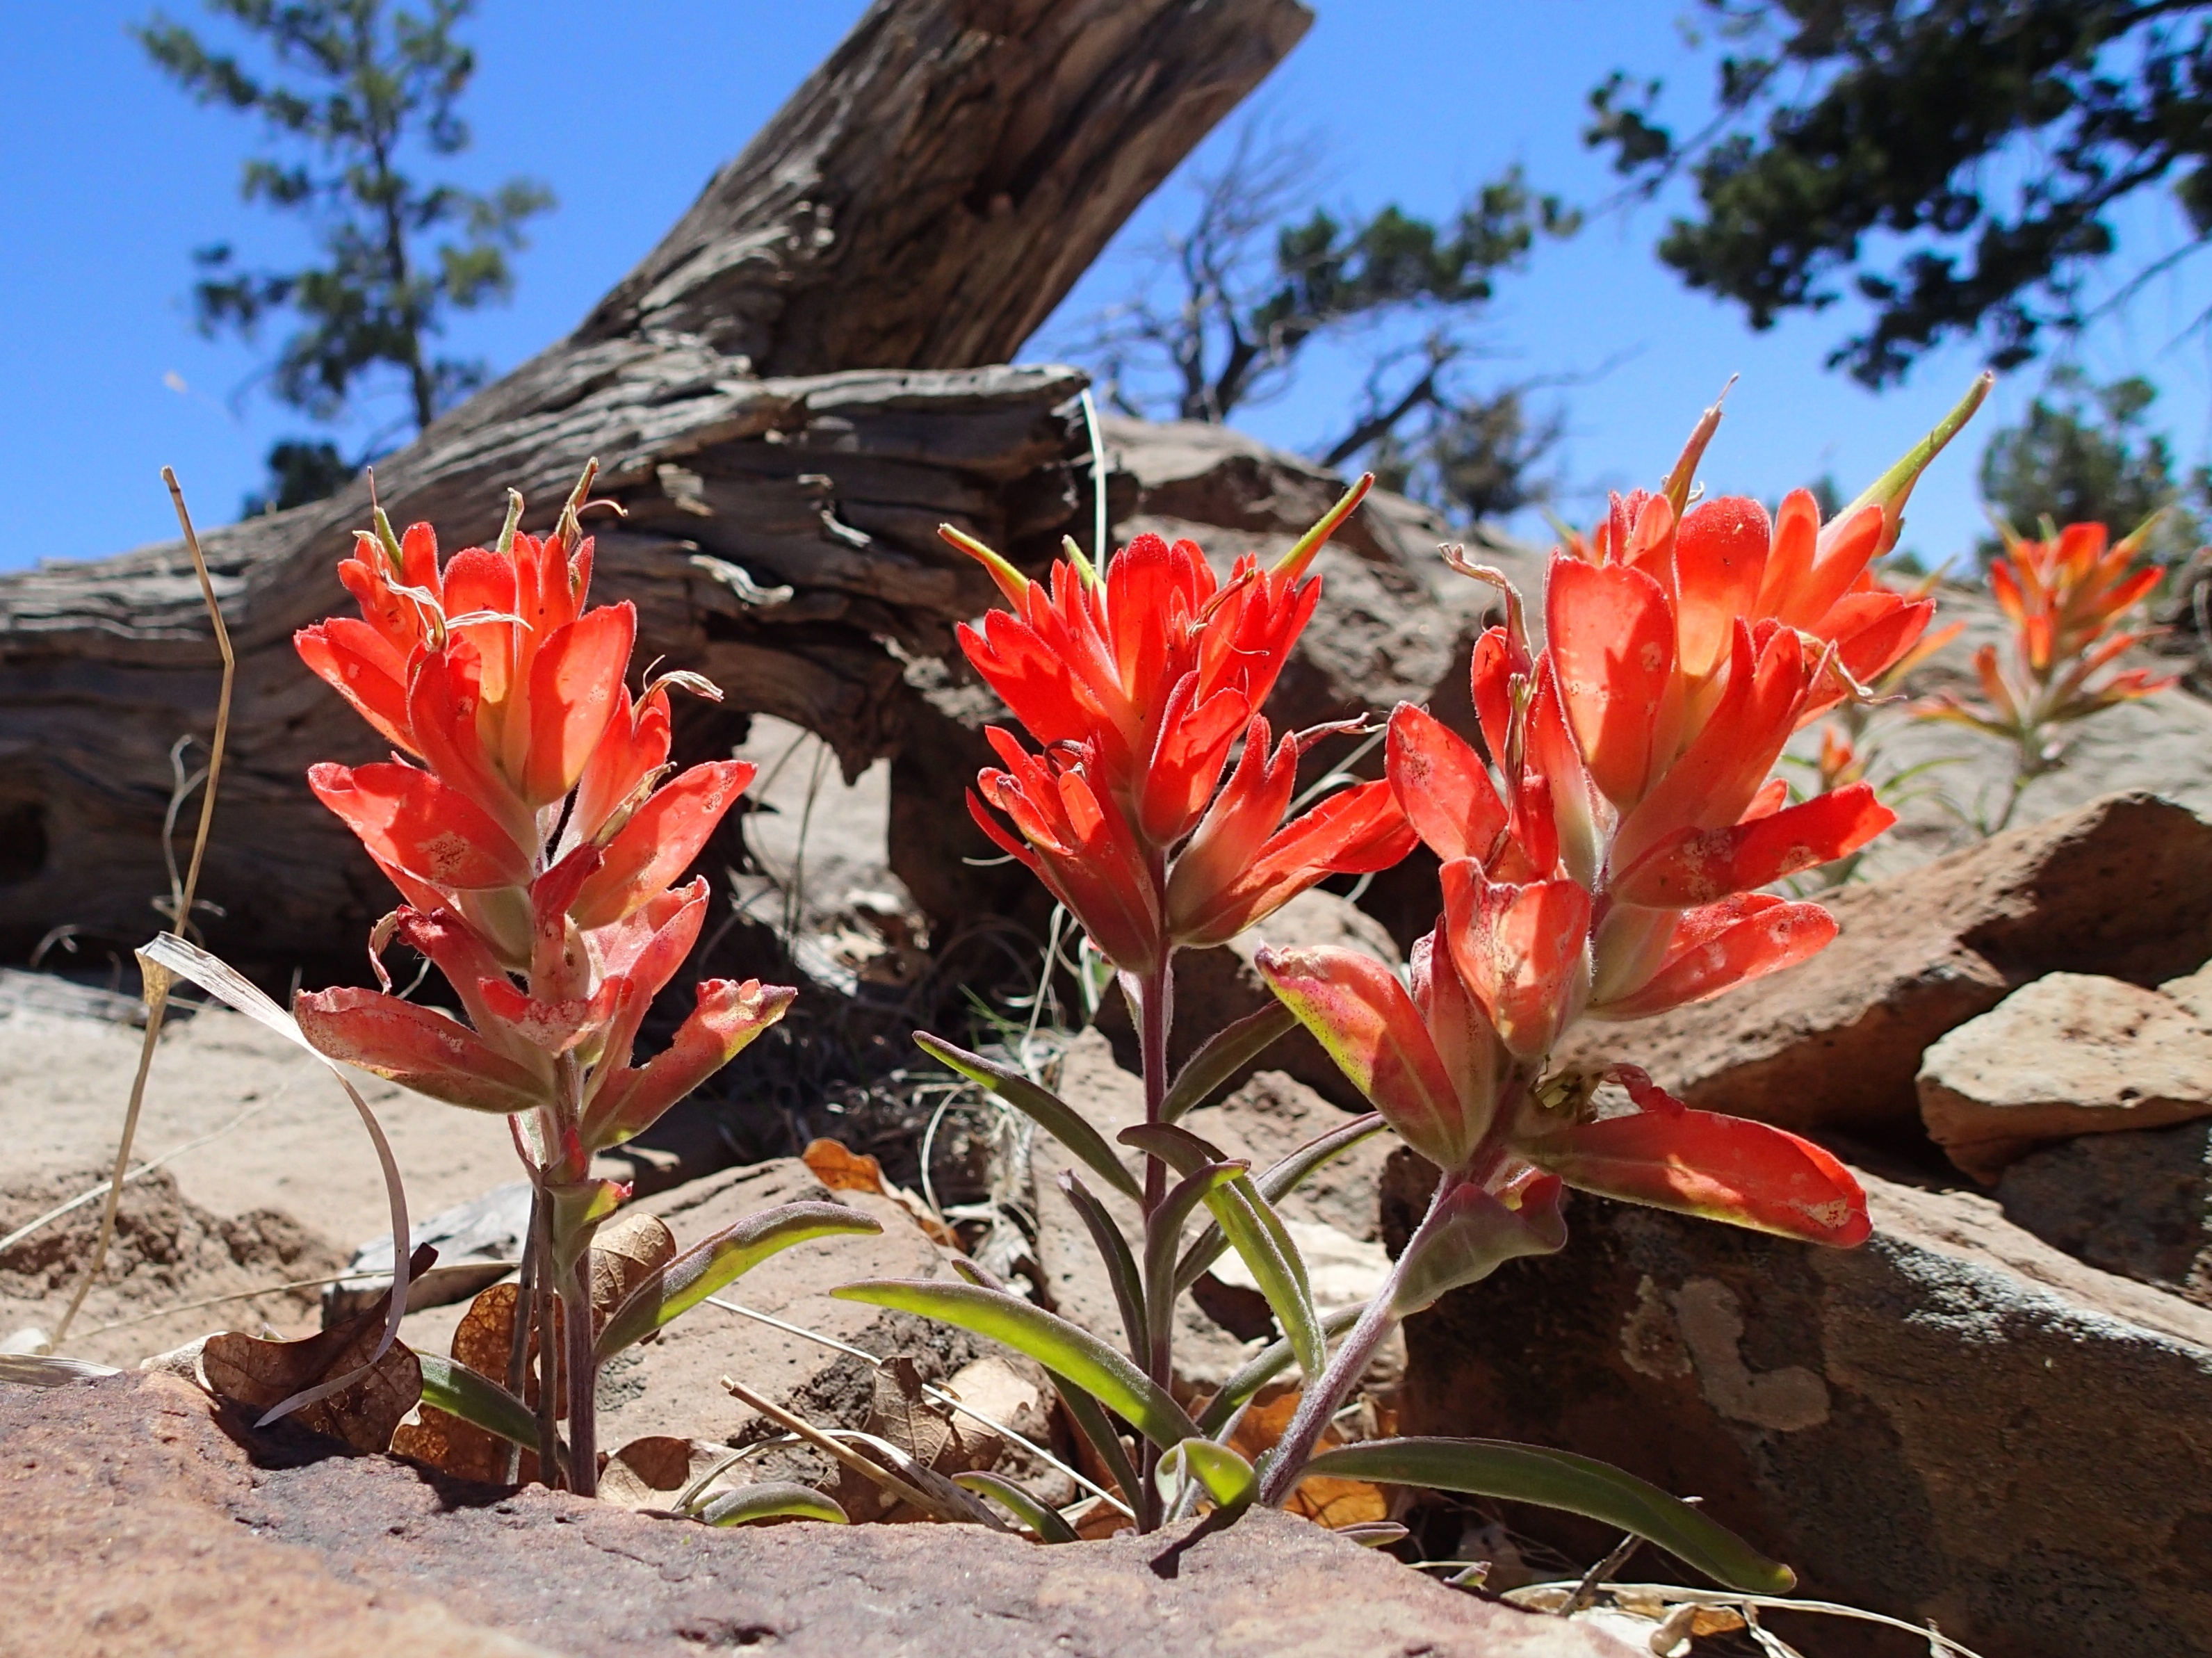
plant, leaf, flower, autumn, botany, flora, season, wildflower, shrub, 2013365, flowering plant, canna lily, land plant, canna family